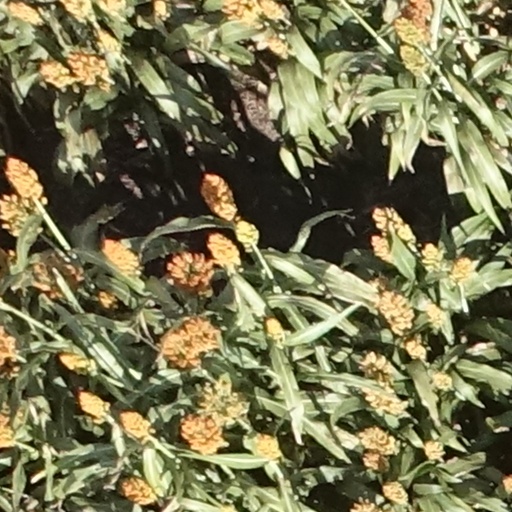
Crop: sorghum